Henry Stuart Russell

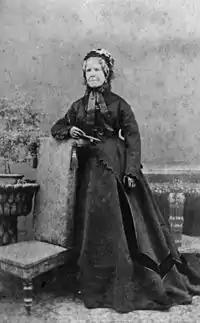
Mrs. Stuart Russell, mother of Henry Stuart Russell

Russell was married twice. His first marriage was in 1851 to Charlotte, sister of Philip Pinnock, a senior police magistrate and sheriff of Queensland. In 1874, he married Selina Oakes, who survived him with five sons from the first marriage, and a daughter from the second.